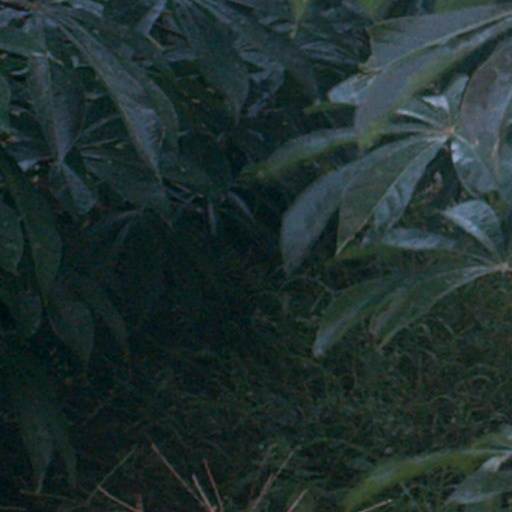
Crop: cassava